Phthalates

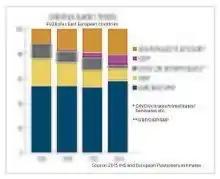
Market trend in decreasing use of low orthophthalates including DEHP

Between 90 and 95% of all phthalates are used as plasticisers for the production of flexible PVC. They were the first commercially important compounds for this role, a historic advantage that has led to them becoming firmly embedded in flexible PVC technology. Among the common plastics, PVC is unique in its acceptance of large amounts of plasticizer with gradual changes in physical properties from a rigid solid to a soft gel. Phthalates derived from alcohols with 7–13 carbon atoms occupy a privileged position as general purpose plasticizers, suitable for almost all flexible PVC applications. Phthalates larger than this have limited compatibility in PVC, with di(isotridecyl) phthalate representing the practical upper limit. Conversely, plasticizers derived from alcohols with 4–6 carbon atoms are too volatile to be used on their own, but have been used alongside other compounds as secondary plasticizers, where they improve low-temperature flexibility. Compounds derived from alcohols with 1–3 carbon atoms are not used as plasticizers in PVC at all, due to excessive fuming at processing temperatures (typically 180–210 °C).